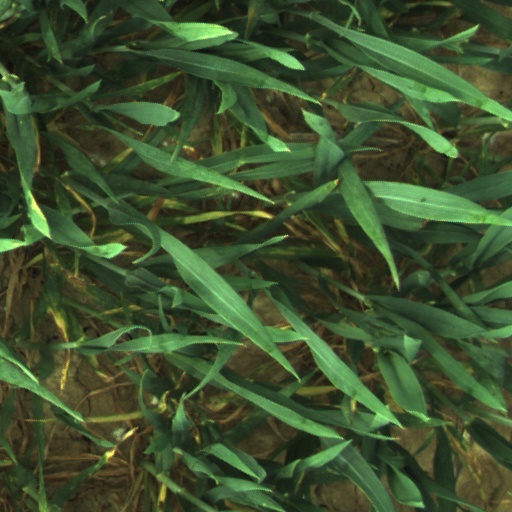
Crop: wheat